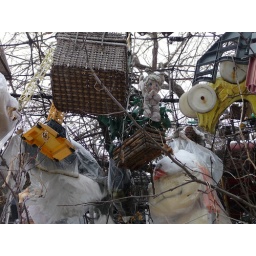
So I think it's stuffed animals wrapped in plastic bags, baskets, toys, etc. I can't really identify everything.